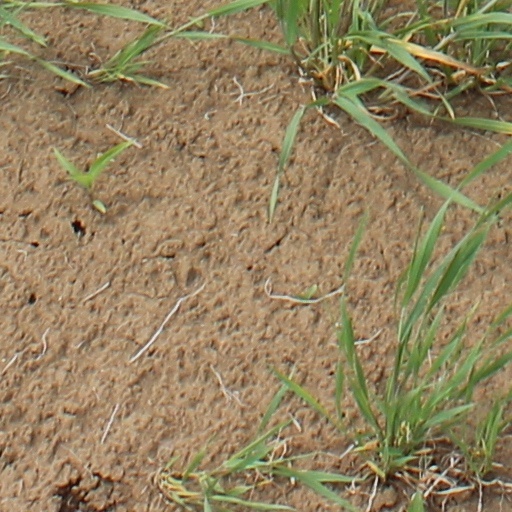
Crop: wheat